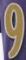
Number: 9